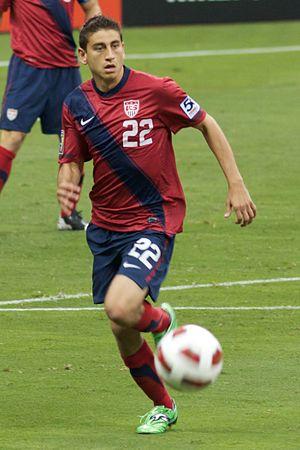
Alejandro Bedoya, né le 29 avril 1987 à Englewood au New Jersey, est un joueur international américain de soccer jouant comme milieu relayeur ou milieu offensif au Union de Philadelphie, en MLS.